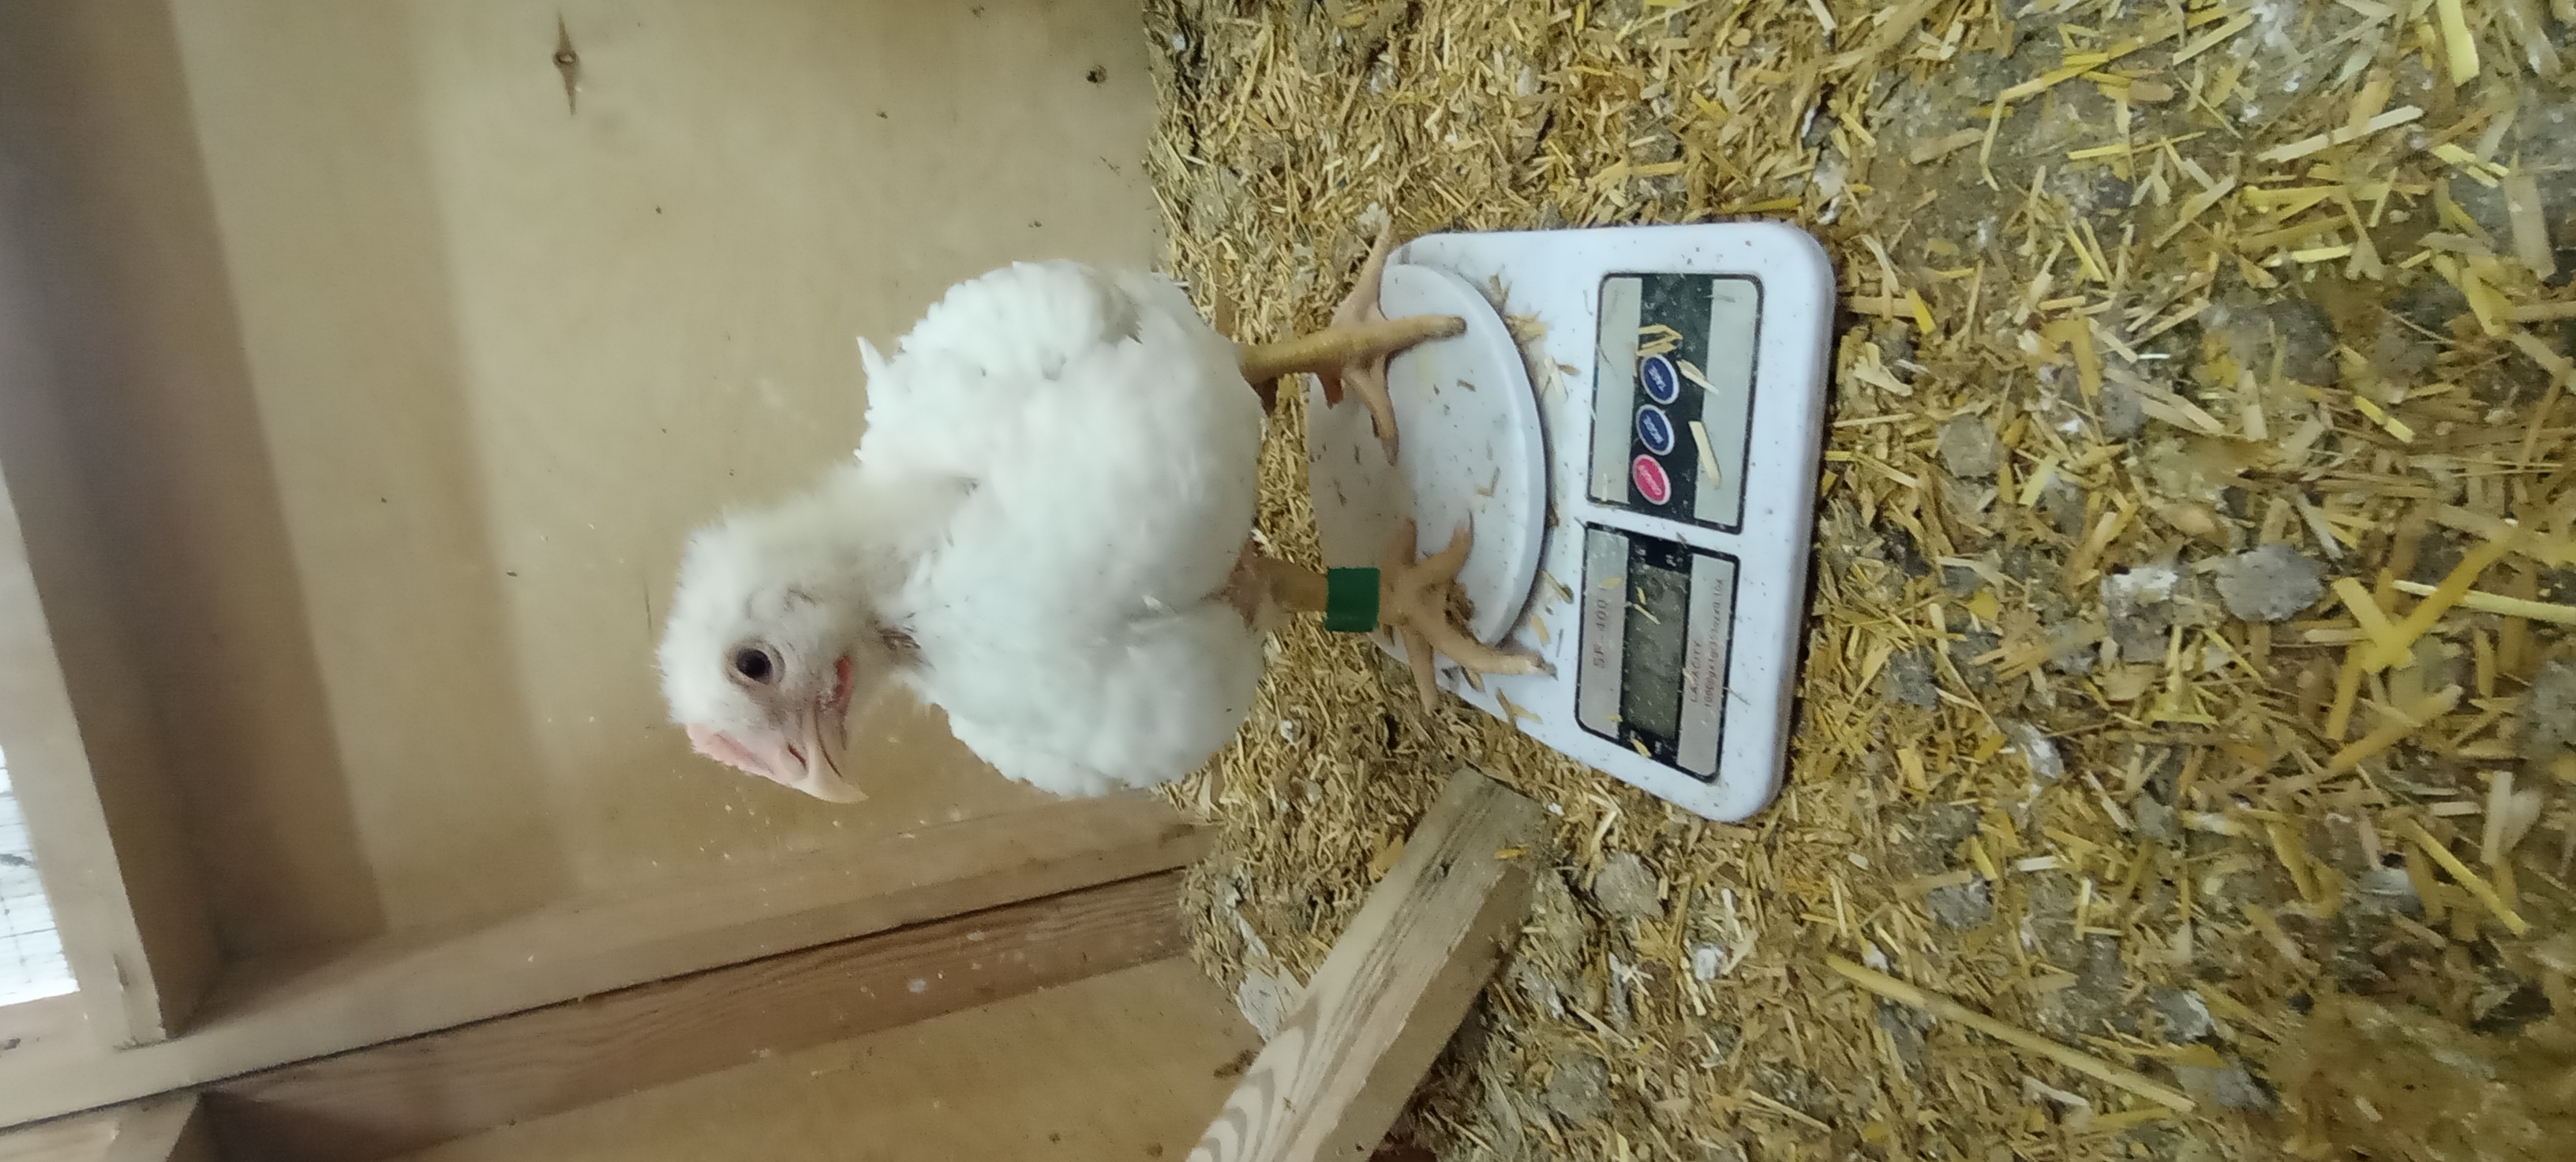
Weight: 1216 g